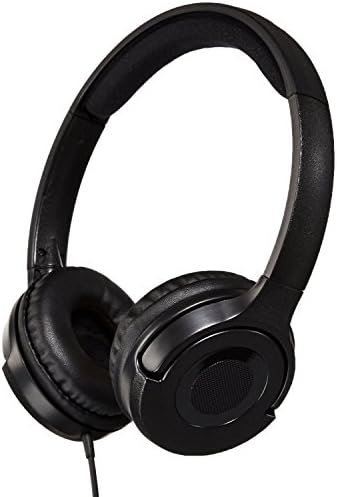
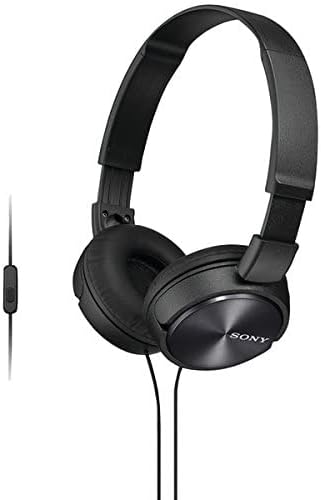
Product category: headphones
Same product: no